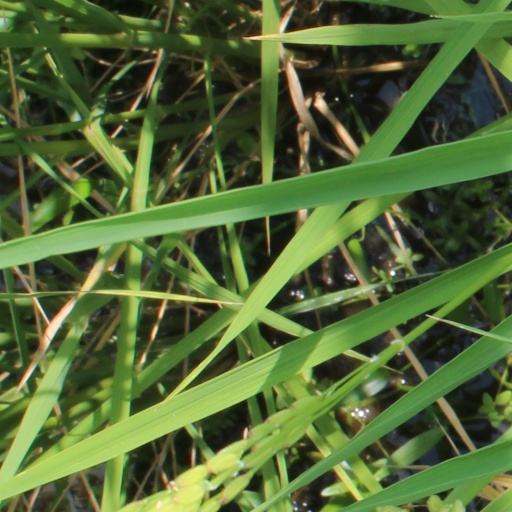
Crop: rice